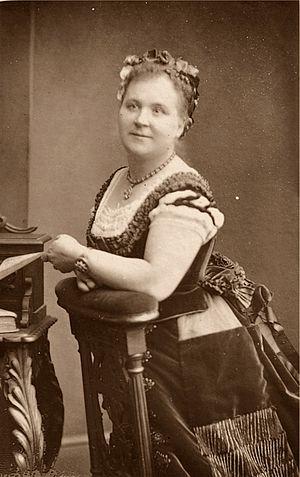
Helen Lemmens-Sherrington est une soprano anglaise des années 1850 aux années 1880. Née dans le nord de l'Angleterre, elle passe une grande partie de son enfance et après en Belgique, où elle étudie au Conservatoire royal de Bruxelles. Après des contrats en Europe continentale, elle fait ses débuts à Londres en 1856. Sa carrière de chanteuse est surtout lors de concerts, mais dans la première moitié des années 1860, elle joue au Royal Opera House et dans d'autres grands théâtres de Londres.